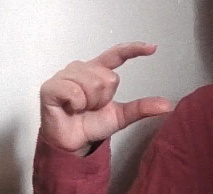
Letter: dal